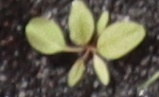
Label: Palmer Amaranth